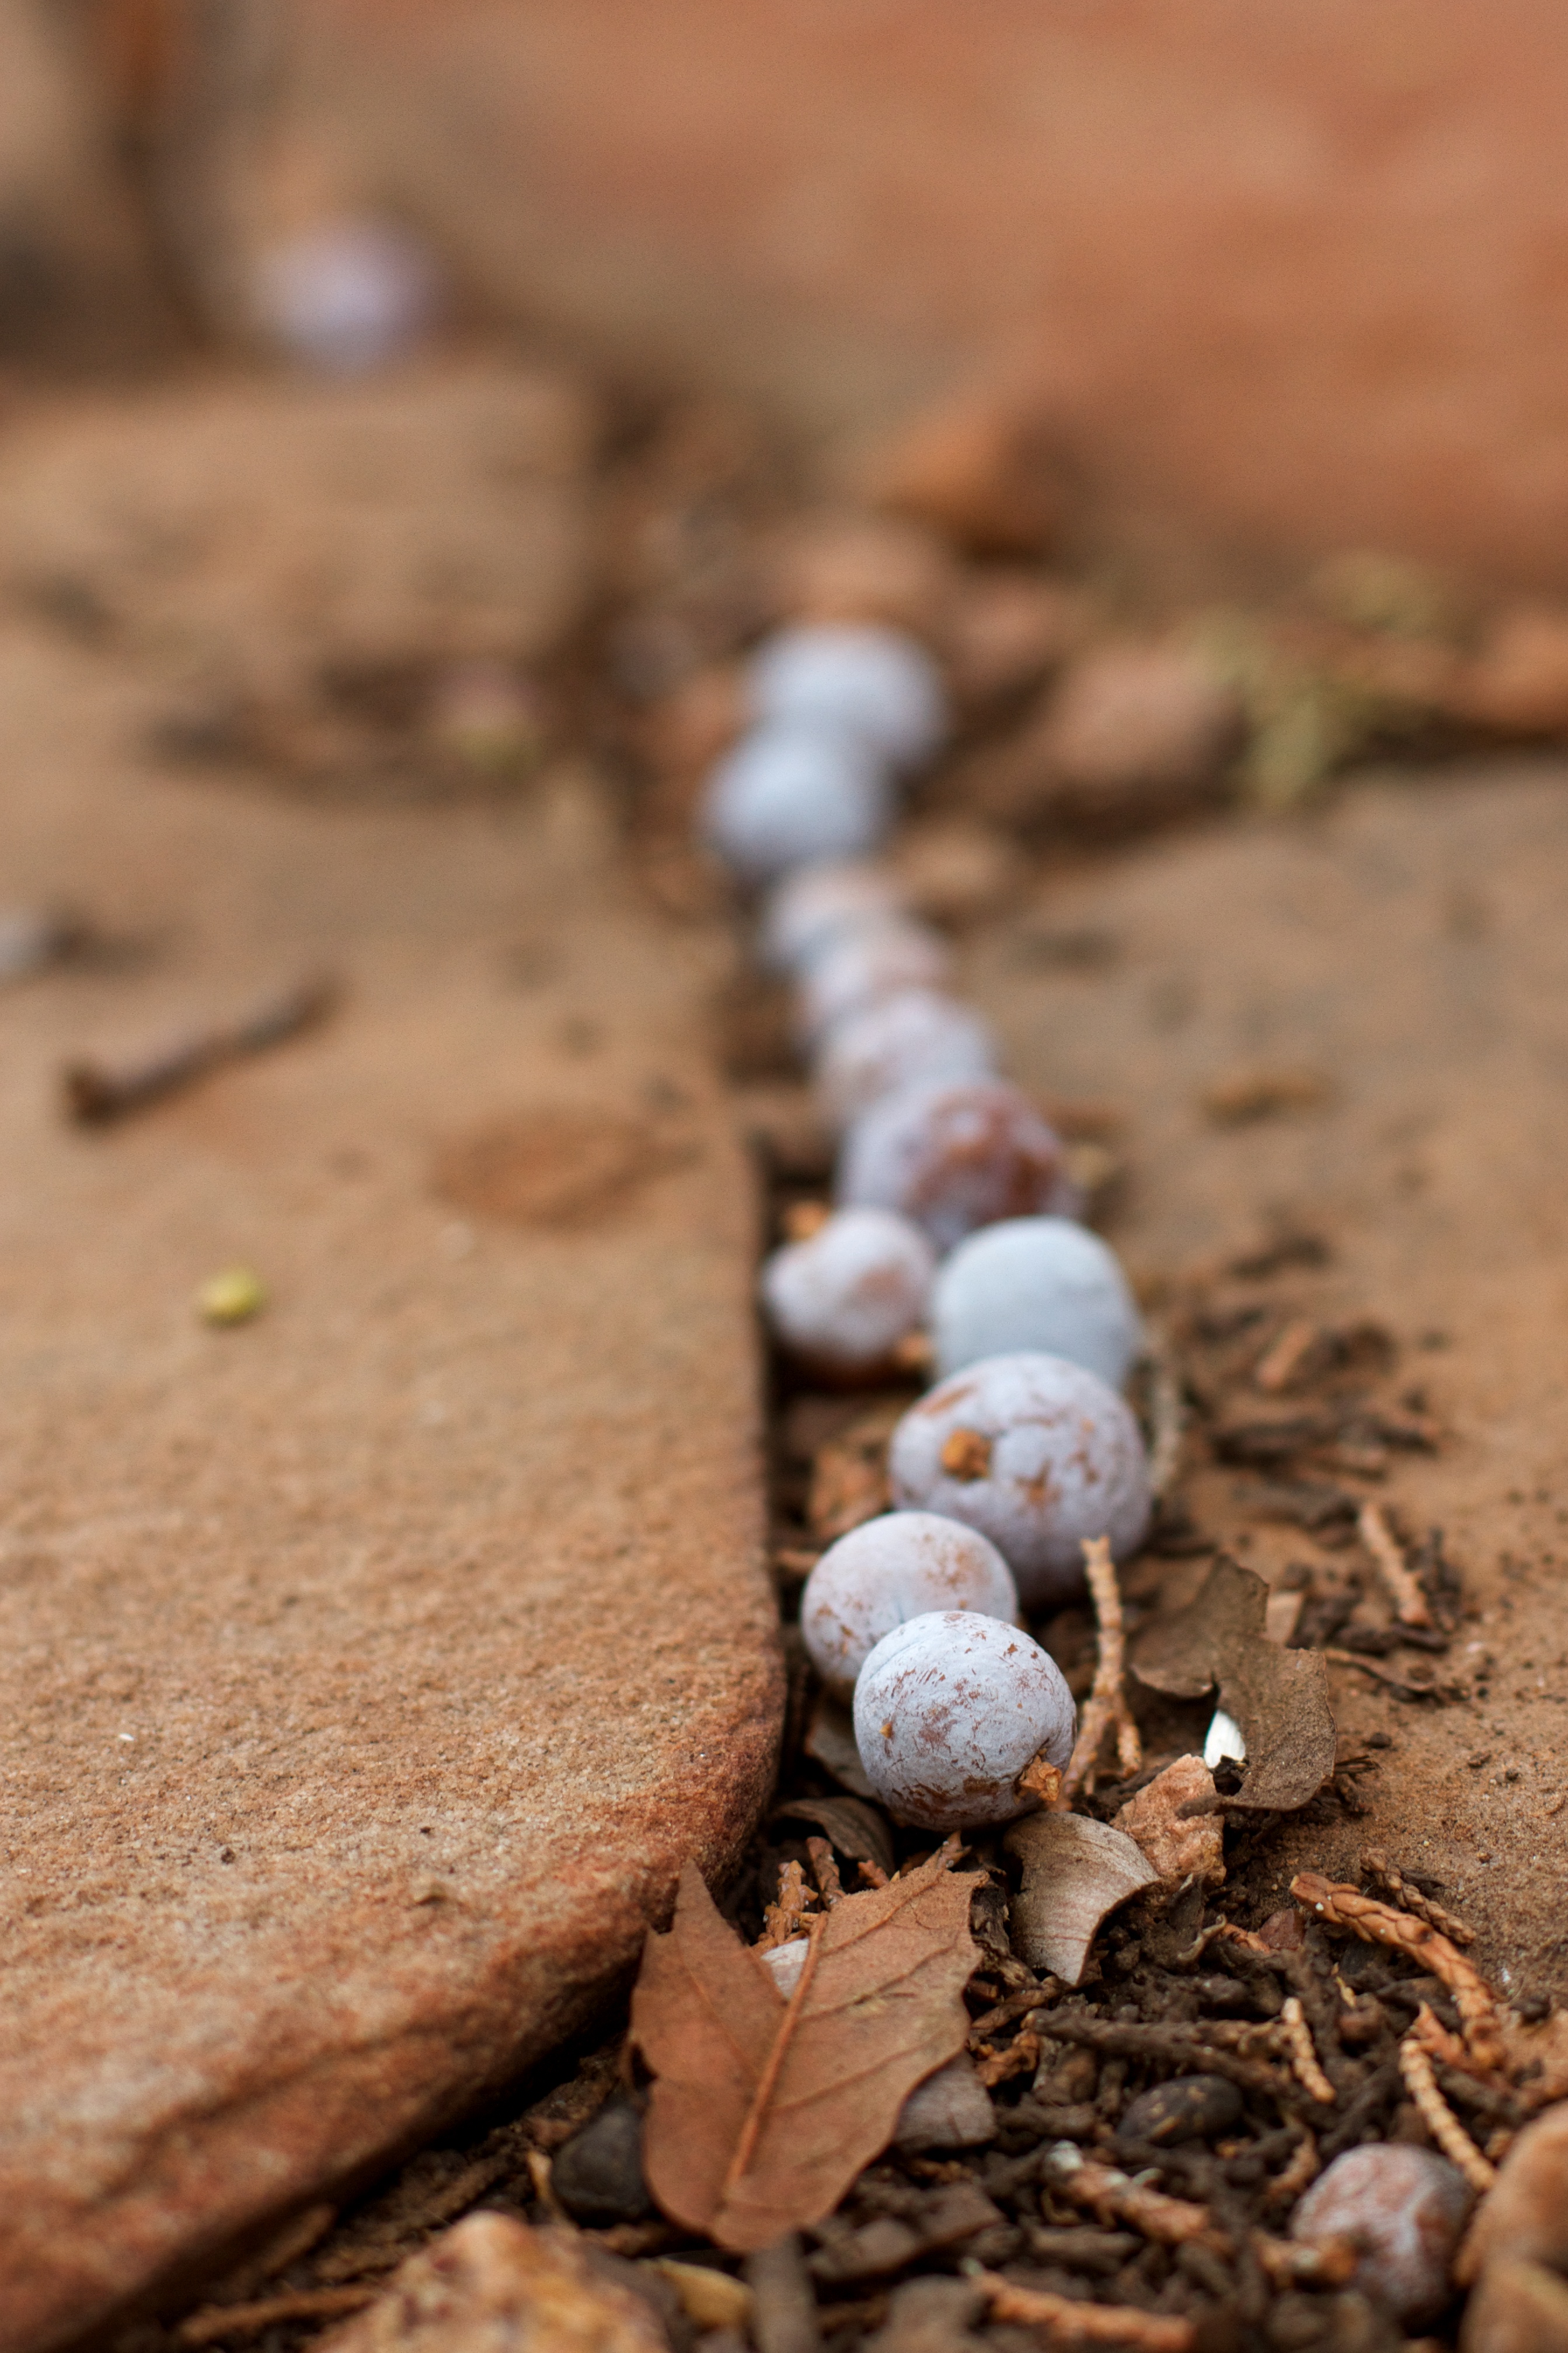
nature, rock, wood, leaf, wildlife, autumn, soil, fauna, close up, macro photography